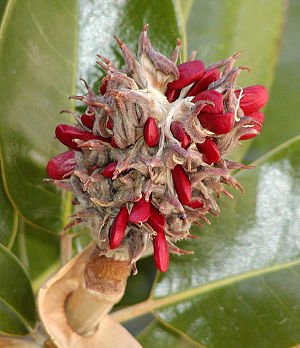
Frøplanter
Frøstand af en Magnolia-art,
Frøplanter er den taksonomiske gruppe af plantearter, som formerer sig ved frø. Det vil sige alle planter undtagen bregner, mosser og alger. Langt hovedparten af de planter, som mennesket udnytter kommercielt, tilhører frøplanterne.